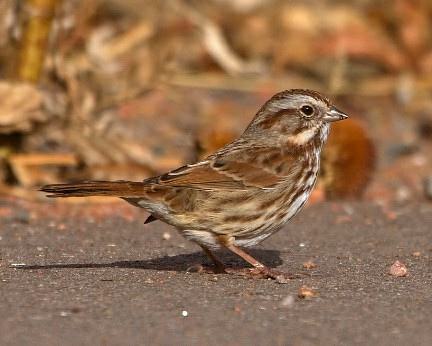
A photo of a savannah sparrow